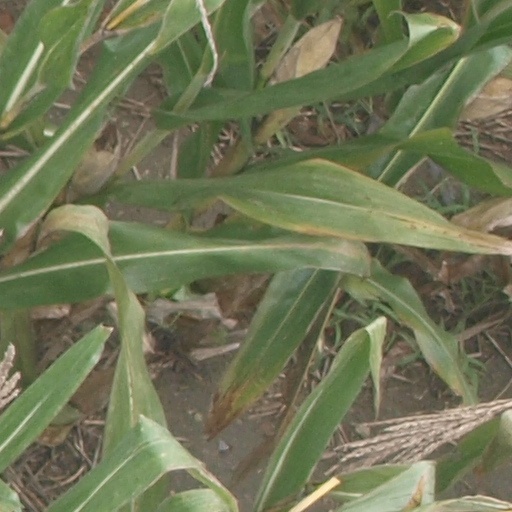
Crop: maize; corn